Policewoman (film)

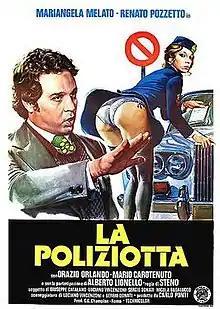
Italian theatrical release poster

La poliziotta (internationally released as Policewoman) is a 1974 Italian comedy film directed by Steno. For this film Mariangela Melato was awarded with a David di Donatello for Best Actress.